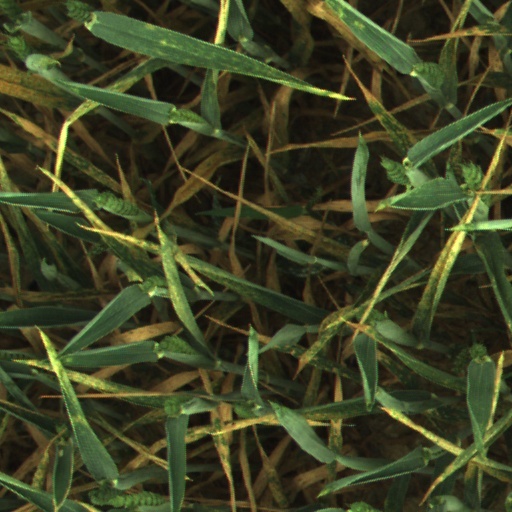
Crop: wheat